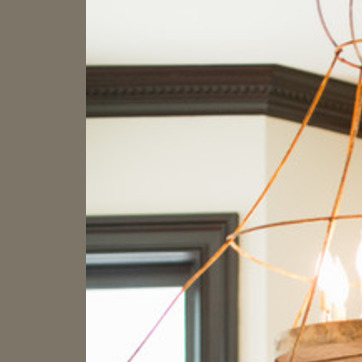
Material: painted